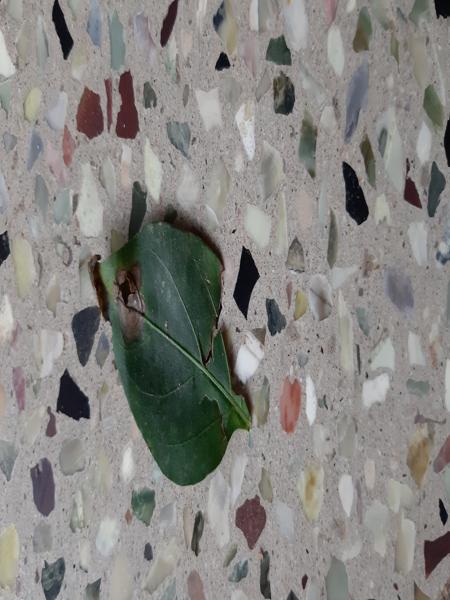
Plant: Chilly